Ljubomir Aleksandrović

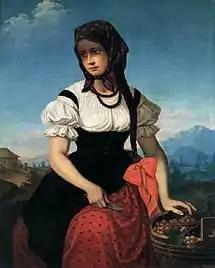
Grape Harvest Girl (1878)

Ljubomir Aleksandrović (15 June 1828, , Banat – 15/27 December 1887, Budapest) was a Serbian painter. He specialized in portraits and iconography.